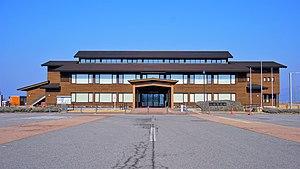
Happō est un bourg du district de Yamamoto, dans la préfecture d'Akita, au Japon.